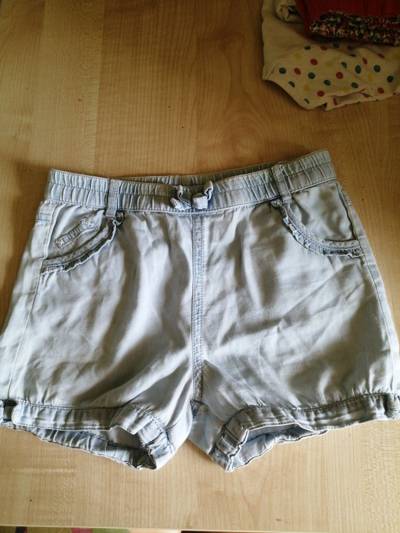
Waste category: clothes